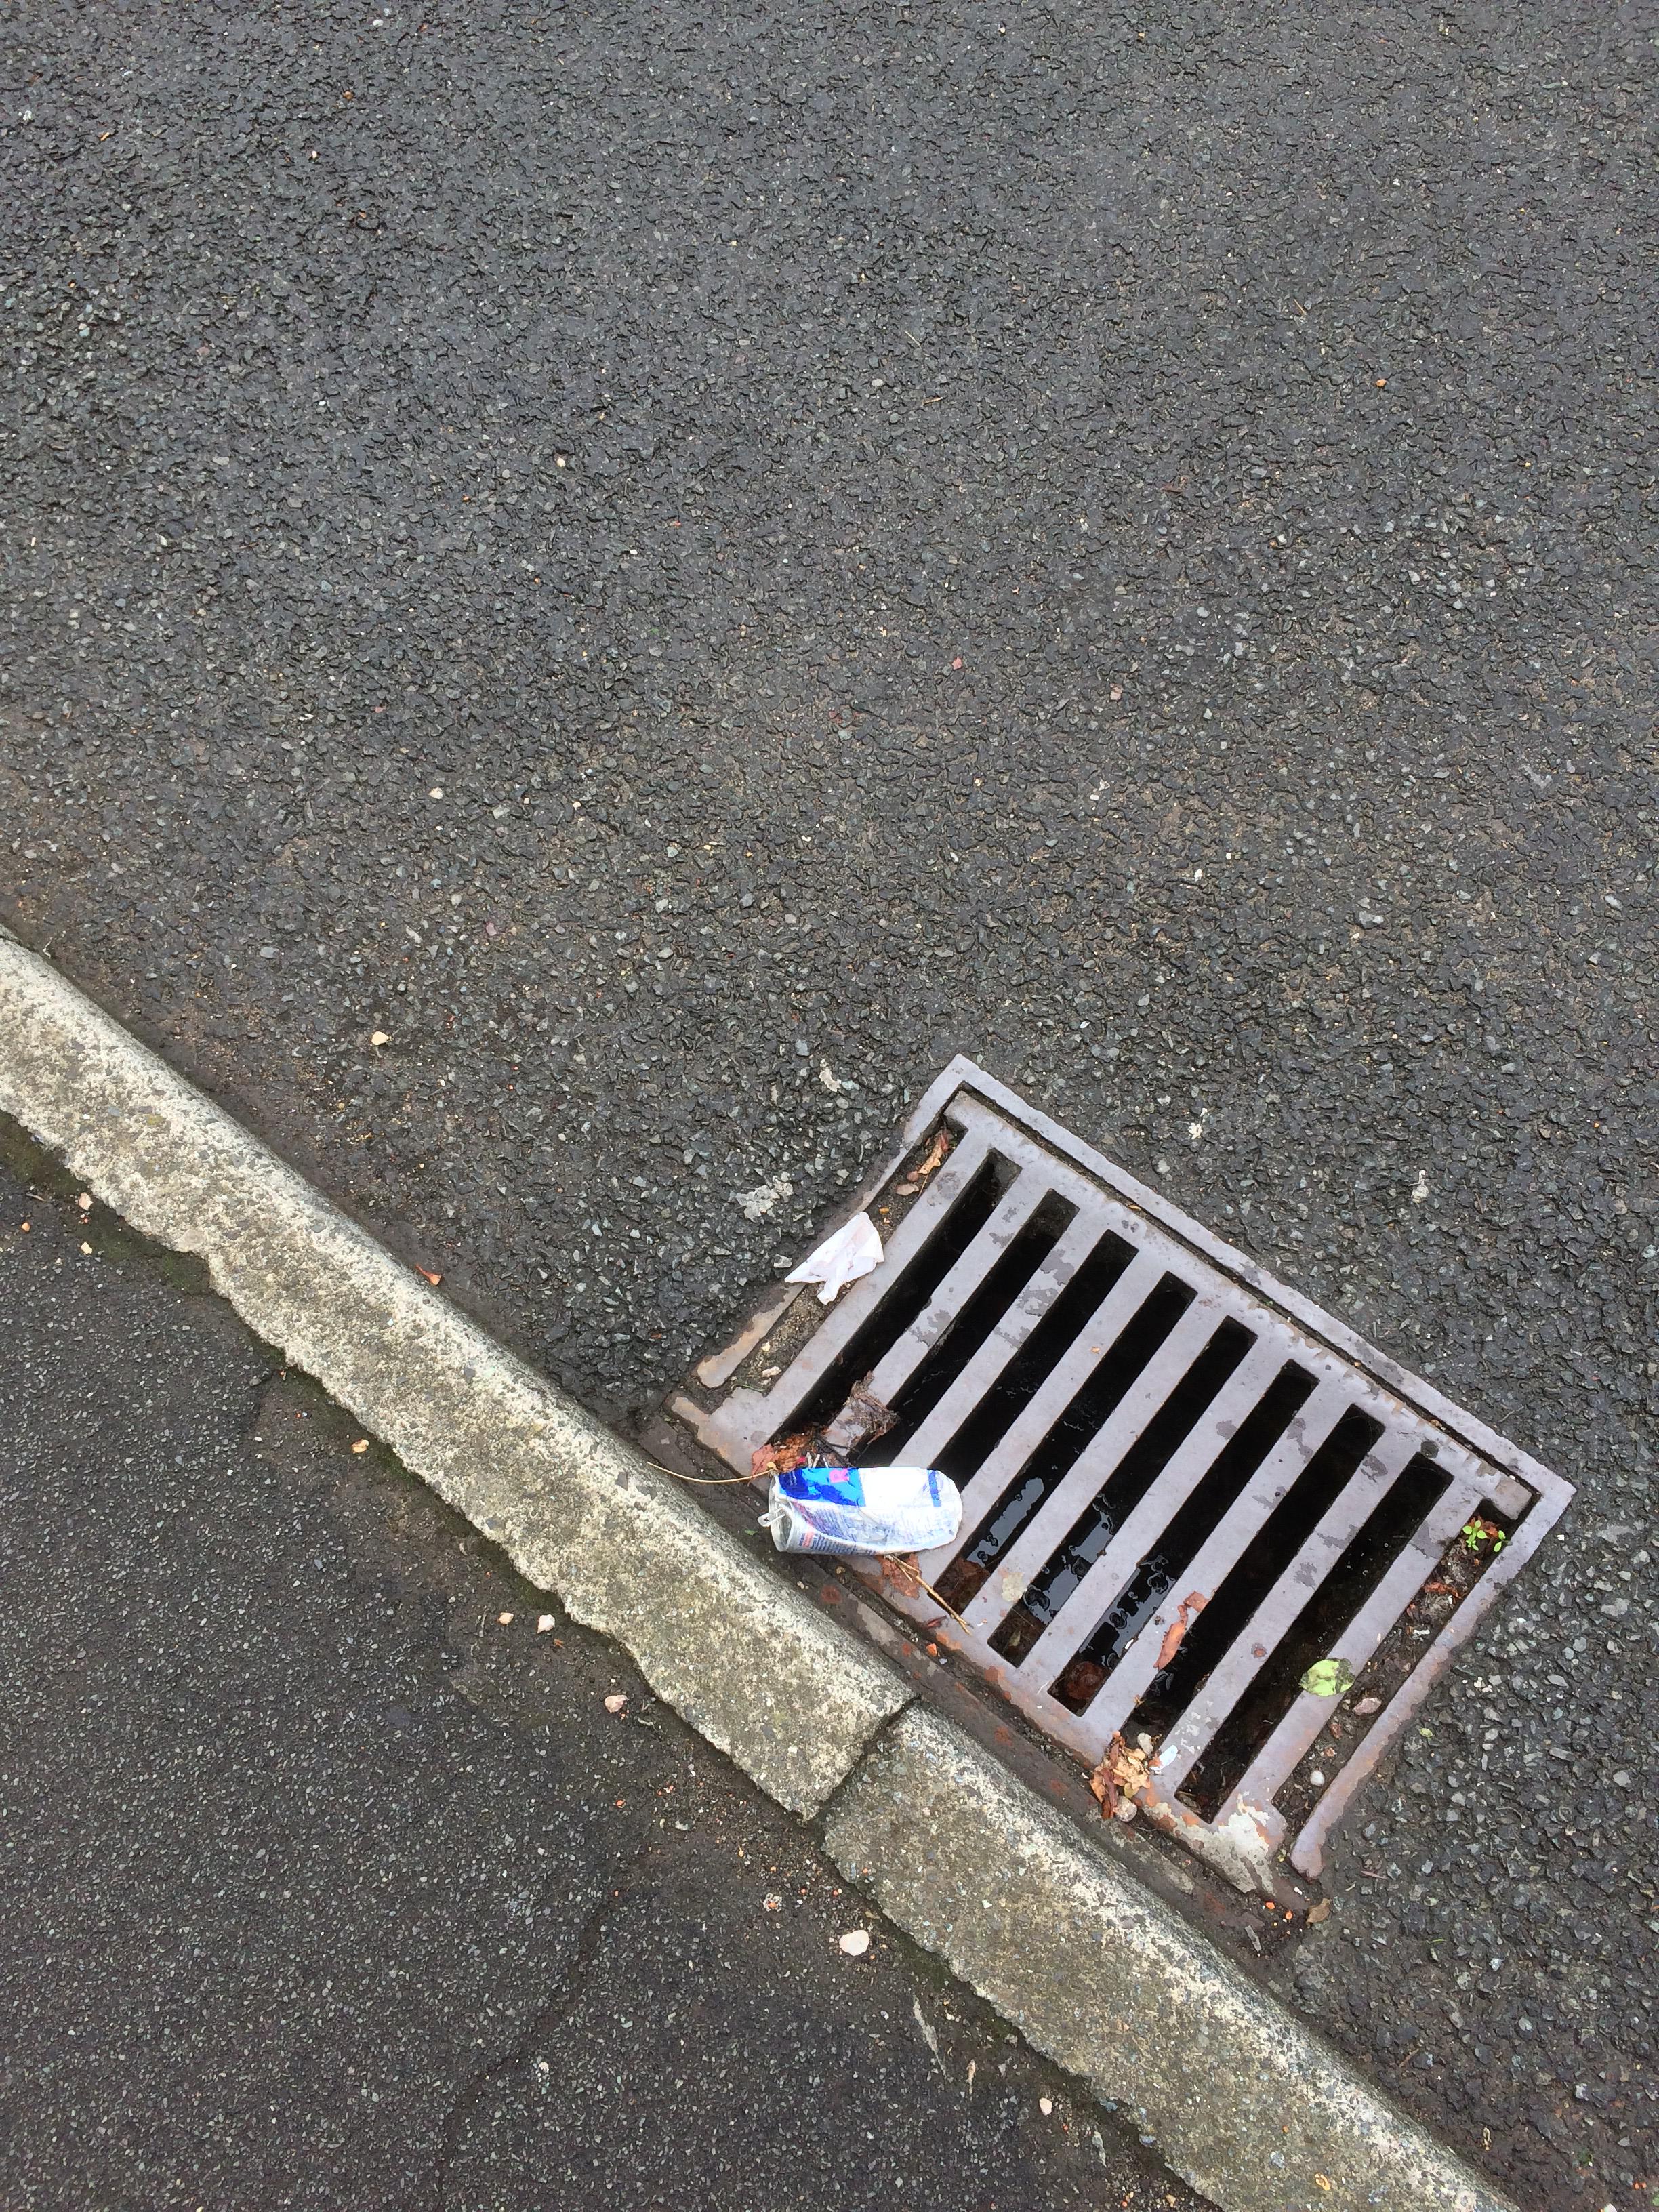
Object: Drink can (Can)

Object: Pop tab (Pop tab)

Object: Unlabeled litter (Unlabeled litter)